Rhaka Khan

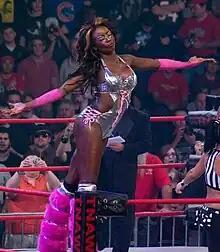
Khan at Bound for Glory IV in October 2008

Trenesha Biggers (born December 25, 1981) is an American former model and professional wrestler. She is best known for her appearances with Total Nonstop Action Wrestling under the ring name Rhaka Khan; she also appeared with WWE as Trenesha, competing in the 2005 WWE Diva Search.